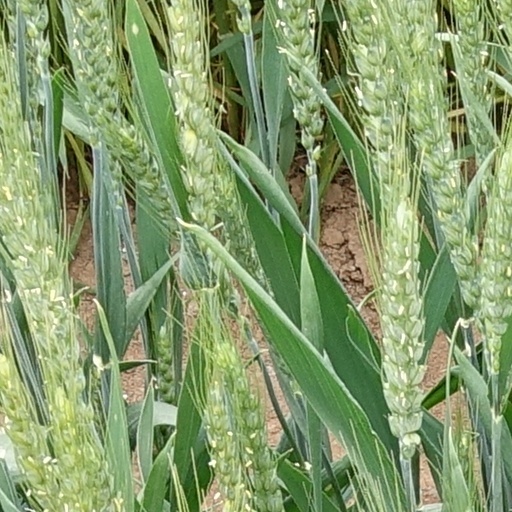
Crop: wheat